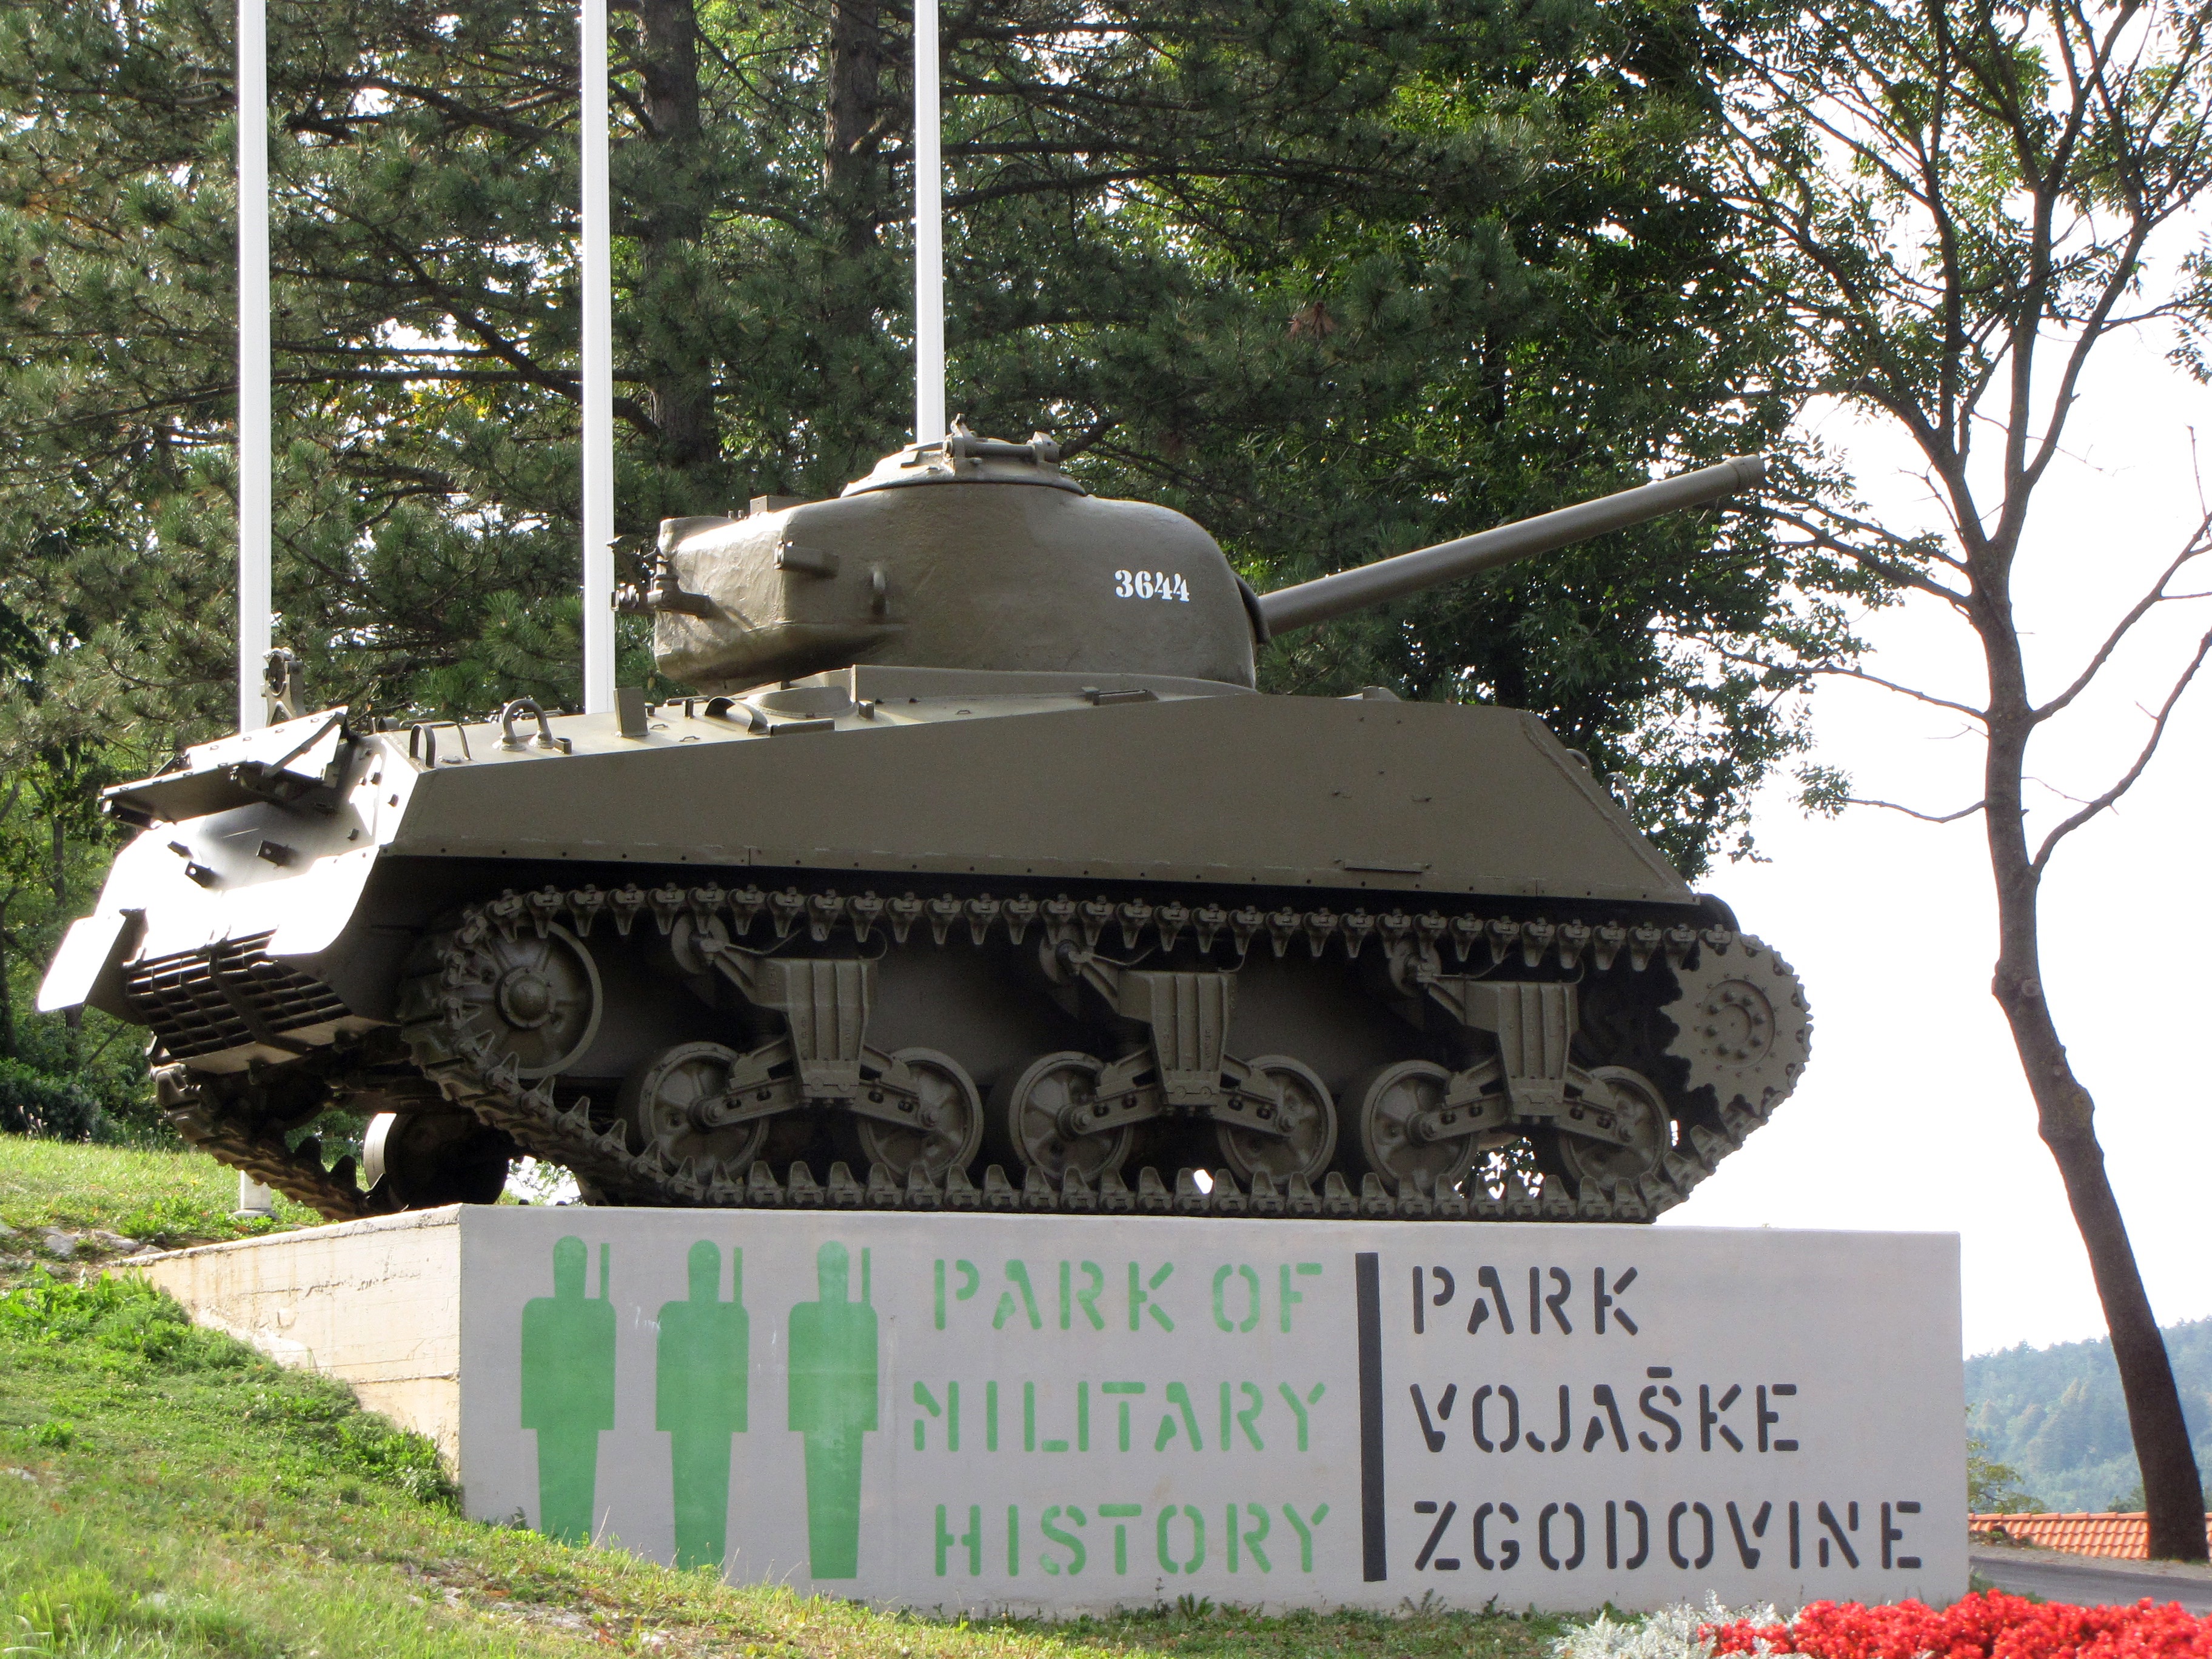
old, military, army, vehicle, weapon, tank, heavy, artillery, armor, land vehicle, combat vehicle, armored slovenia